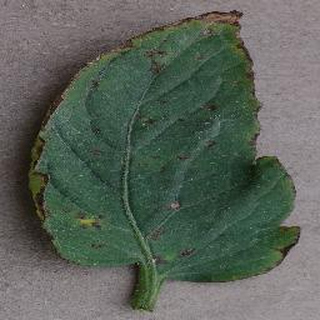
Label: tomato_bacterial_spot